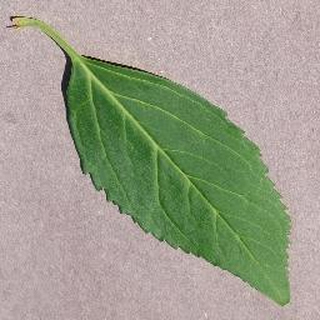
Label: healthy_cherry